1985 Manchester Airport disaster

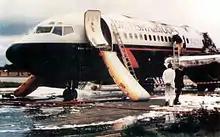
Forward section of the aircraft showing left and right escape slides deployed

The aircraft turned off the runway onto a short taxiway called link "D" and came to a full stop facing northwest. Evacuation efforts began immediately, but several difficulties were encountered. Arthur Bradbury, the purser and the crew's senior flight attendant, tried to open the right front exit door about 10 seconds before the aircraft stopped, but it jammed due to a design fault in the emergency slide system and he abandoned attempts to open it. After about 25 seconds, Bradbury opened the left front door and successfully deployed the escape slide. At this time, the first two fire engines arrived. One began showering the fuselage and the open door with foam to prevent the fire from spreading to the door and the slide as passengers were evacuating, and to provide cooling to protect the passengers still inside.